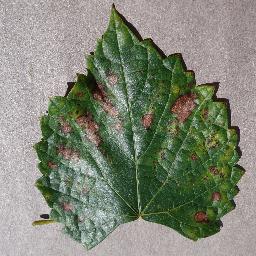
Label: Grape___Esca_(Black_Measles)